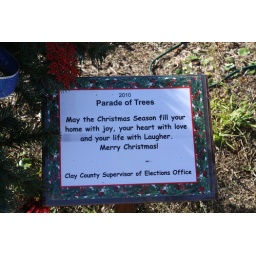
The sign for the Clay County Supervisor of Elections Office's tree in the Parade of Trees